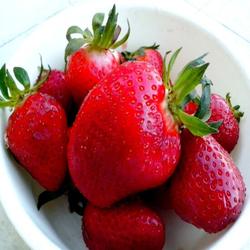
Label: Strawberry